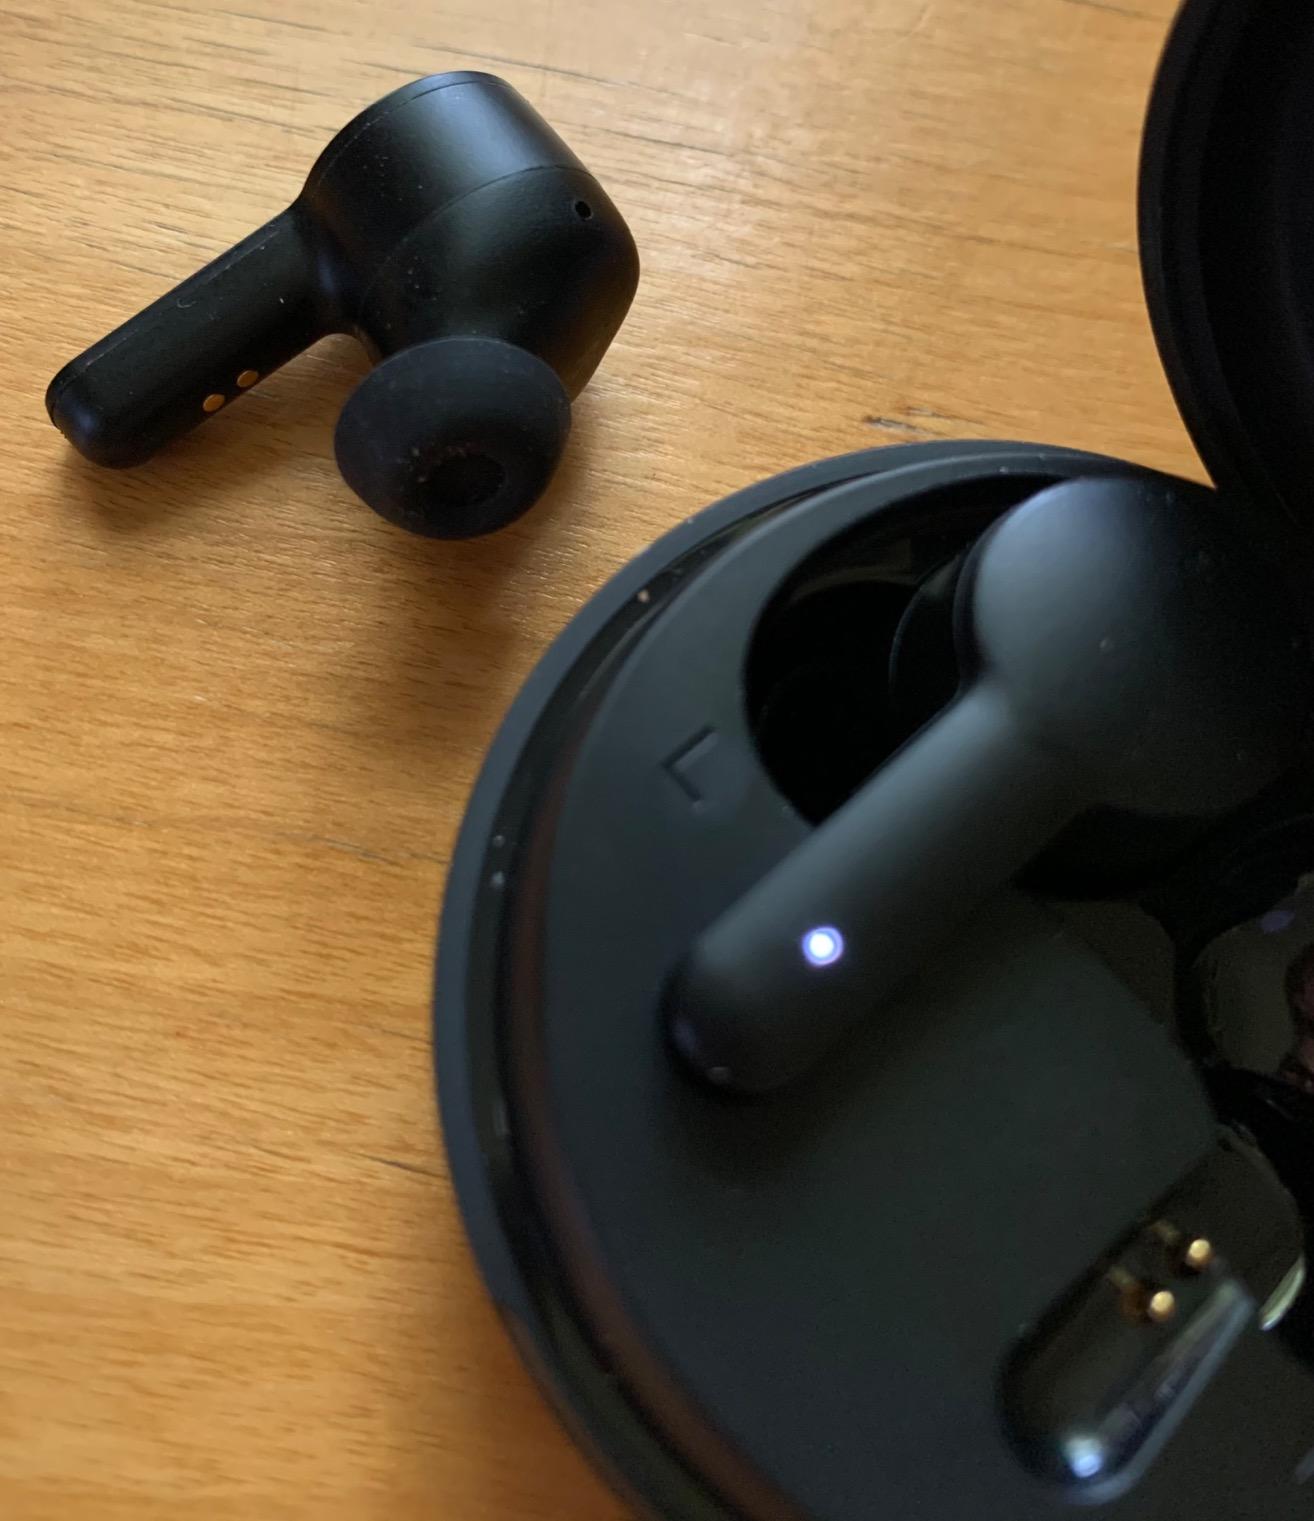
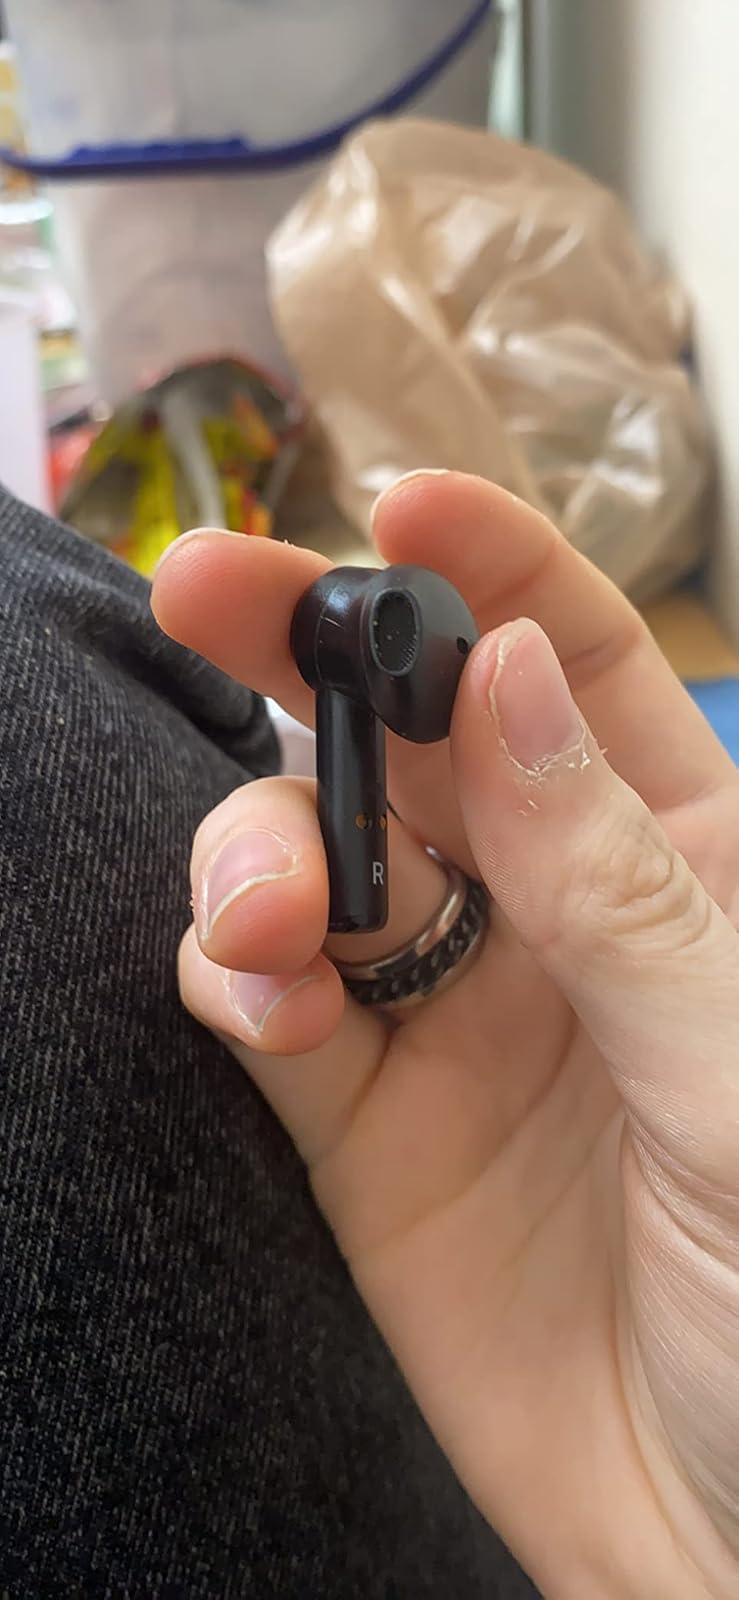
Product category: earbuds
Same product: no